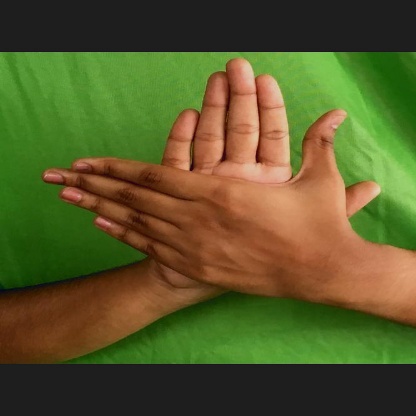
Mudra: Chakra